SPTrans

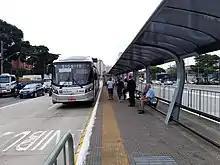
An example of an SPTrans radial bus route: "5109-10", where first digit "5" = Southeast, second digit "1" = radial route, third and fourth digits "09" = serial number, and last two digits "10" = extension number (separated by a dash)

Regional and radial bus routes within São Paulo are composed of four numerical digits in the range "0", "1", "2" ... "9". The first digit indicates the origin of the route according to the set area. The second digit is a "0" for a regional route or between "1" and "6" for a radial route, which indicates that the route separates from the main avenue of the region. The rightmost two digits serve as a serial number.